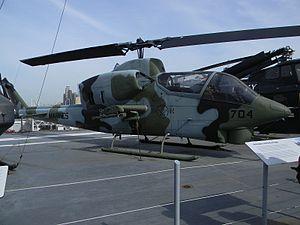
AH-1 Cobra à l'Intrepid Sea-Air-Space Museum, New York
L'Intrepid Sea-Air-Space Museum est un musée de la ville de New York aux États-Unis consacré à l'histoire maritime, aérospatiale et militaire qui expose plusieurs bateaux-musées. Le musée présente notamment le porte-avions USS Intrepid en activité durant la Seconde Guerre mondiale, le sous-marin USS Growler, un exemplaire de l'avion supersonique civil Concorde et l'avion de reconnaissance militaire supersonique Lockheed A-12 Oxcart. Le musée a fait l'acquisition en 2011 de la navette spatiale américaine Enterprise. Le musée, fondé en 1982 pour préserver le porte-avions Intrepid qui devait être démantelé, est situé au niveau de la 46ᵉ rue du quartier West Side dans l'île de Manhattan.